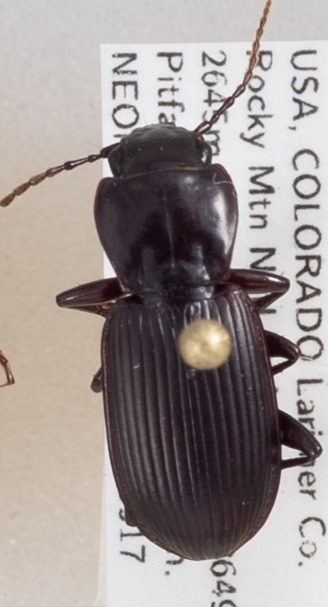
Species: Pterostichus protractus
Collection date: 2018-09-17
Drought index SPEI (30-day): -1.69
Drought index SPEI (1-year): -1.69
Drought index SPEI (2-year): -0.71